Typhoon Megi (2010)

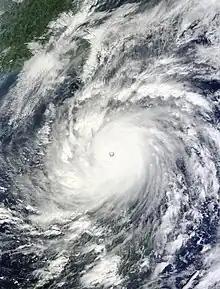
Megi at peak intensity near landfall in the Philippines on October 18

Typhoon Megi, known in the Philippines as Super Typhoon Juan, was the strongest tropical cyclone of 2010 and is considered one of the most intense ever recorded. Megi, which means "catfish" in Korean (Hangul: 메기), was the only super typhoon in 2010. Early on October 18, Megi made its first landfall over Luzon. By passing Luzon, Megi weakened but gradually regained strength in the South China Sea, before weakening and losing its eye in the Taiwan Strait. Megi made its second landfall over Zhangpu in Fujian, China on October 23.